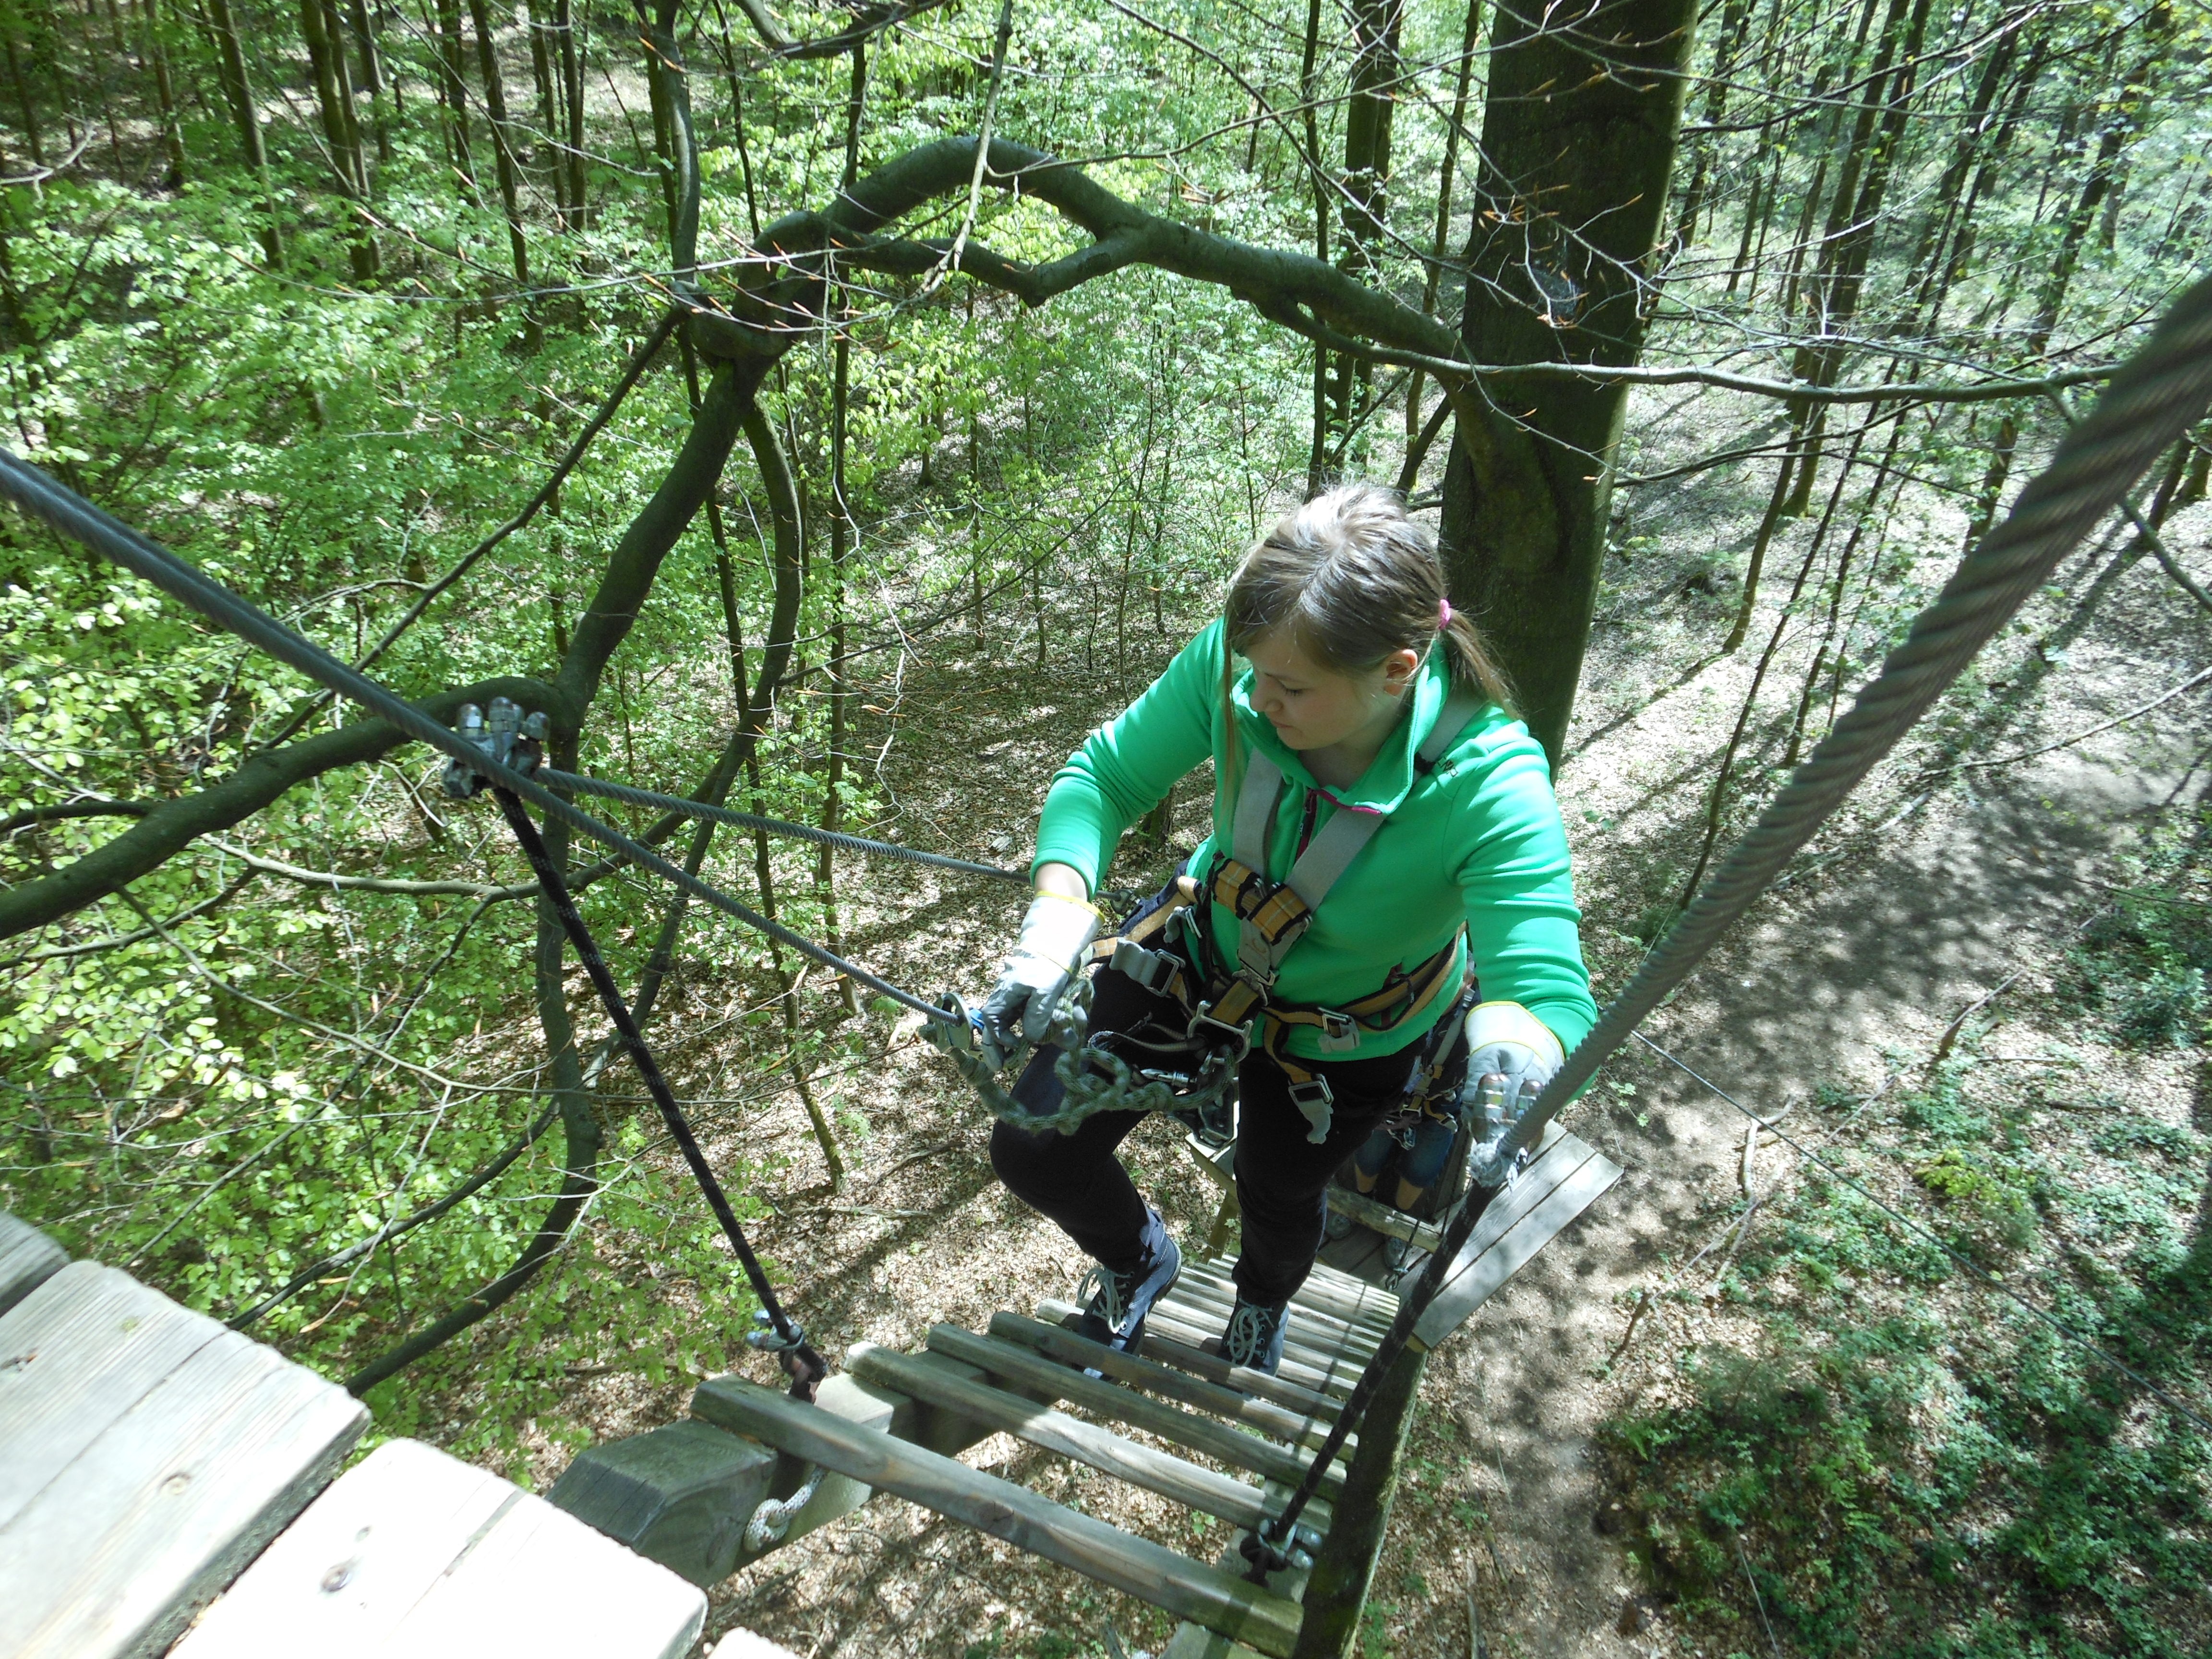
tree, forest, walking, trail, adventure, high, jungle, crown, trees, fun, sports, holidays, woodland, hobby, aachen, climbing forest, drex, exhausting, the rope